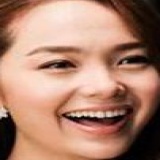
ca sĩ Minh Hằng